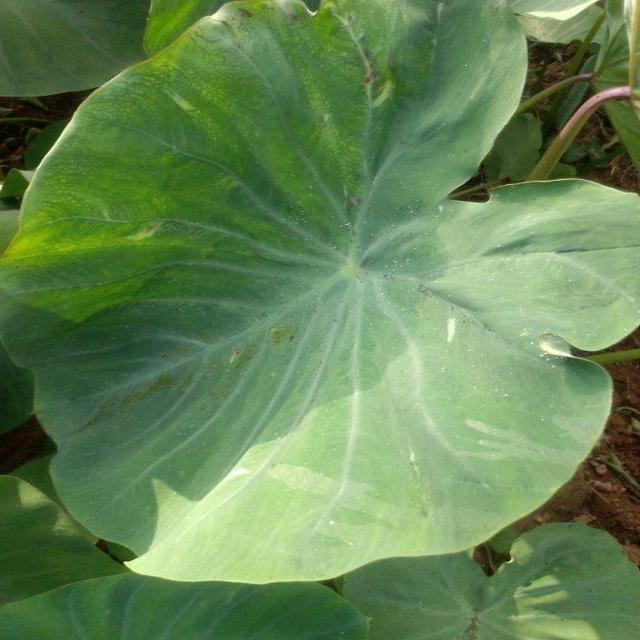
Label: Healthy